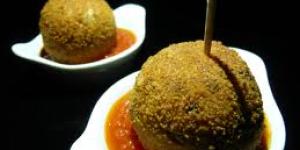
albondigas de cocido